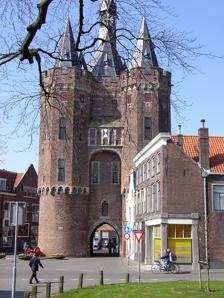
Building: Sassenpoort
Country: Netherlands
Year built: 1409
Gatehouse in Zwolle, Netherlands Sassenpoort Saxon Gate Sassenpoort General information Type Gatehouse Location Zwolle , Netherlands Address Sassenstraat 51 8011 PB, Zwolle Netherlands Construction started 1409 Owner Government owned Height 50. Meters References Dutch national monument registry Towngate: De Sassenpoort This article relies largely or entirely on a single source . Relevant discussion may be found on the talk page . Please help improve this article by introducing  citations to additional sources . Find sources: "Sassenpoort" – news · newspapers · books · scholar · JSTOR ( August 2023 ) The Sassenpoort ( English : Saxon Gate ) is a gatehouse in the city wall of Zwolle , the Netherlands . It was built in 1409 out of dimension stone , mostly trachyte and tuff , and restoration work was done in 1893-1898. The gatehouse is a rijksmonument and is part of the Top 100 Dutch heritage sites . History The city of Zwolle experienced its heyday during the 15th century. It became a member of the Hanseatic League in 1407, and the city gates represent the wealth of this period. In 1893 the city government of Zwolle gave the Sassenpoort to the Dutch national government, as a location to store the national archives, a function the building no longer serves. The building remains to this day property of the national government. Building In the period between 1893 and 1898 restoration work took place. The dormers were made, and a neogothic spire clock tower was installed, replacing an earlier 18th-century spire. In between the corner towers is a machicolation . From holes in the floor of this outer work, boiling oil could be thrown at enemies. National monument The gatehouse became a rijksmonument on 13 February 1967 and is part of the Top 100 Dutch heritage sites . The national building service classifies the gate as "category I". This category contains monuments of which ownership and preservation by the state is considered of extraordinary cultural historic importance. In order to prevent damage by exhaust gasses, driving under the gate has been prohibited since 2010. The gate now serves as a pedestrian road. In 2006 TPG Post brought out a stamp in the series Mooi Nederland ( beautiful Netherlands ) with an image of the Sassenpoort. Trivia The Sassenpoort has stained glass windows in which 13 coats of arms can be seen. There should be 14, but one of the coats of arms has disappeared. It is suspected that this coat of arms, of the Ridderschap Overijssel, was located in the window of the current little kitchen. The coats of arms that are still visible are from the following places: Delden Deventer Enschede Genemuiden Hasselt Kampen Nederland Oldenzaal Ootmarsum Overijssel Steenwijk Vollenhove Zwolle References